Valley Railway

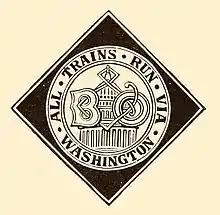
The B&O took majority ownership in the Valley Railway in 1889.

The Valley Railroad found itself in tight competition with the Connotton Valley Railway, which opened in January 1882 and had a similar route into the Tuscarawas County coal fields. Yet, coal was the key to the Valley's financial success: By 1888, 75 percent of the Valley Railway's income came from freight, and 40 percent of its freight tonnage was coal.